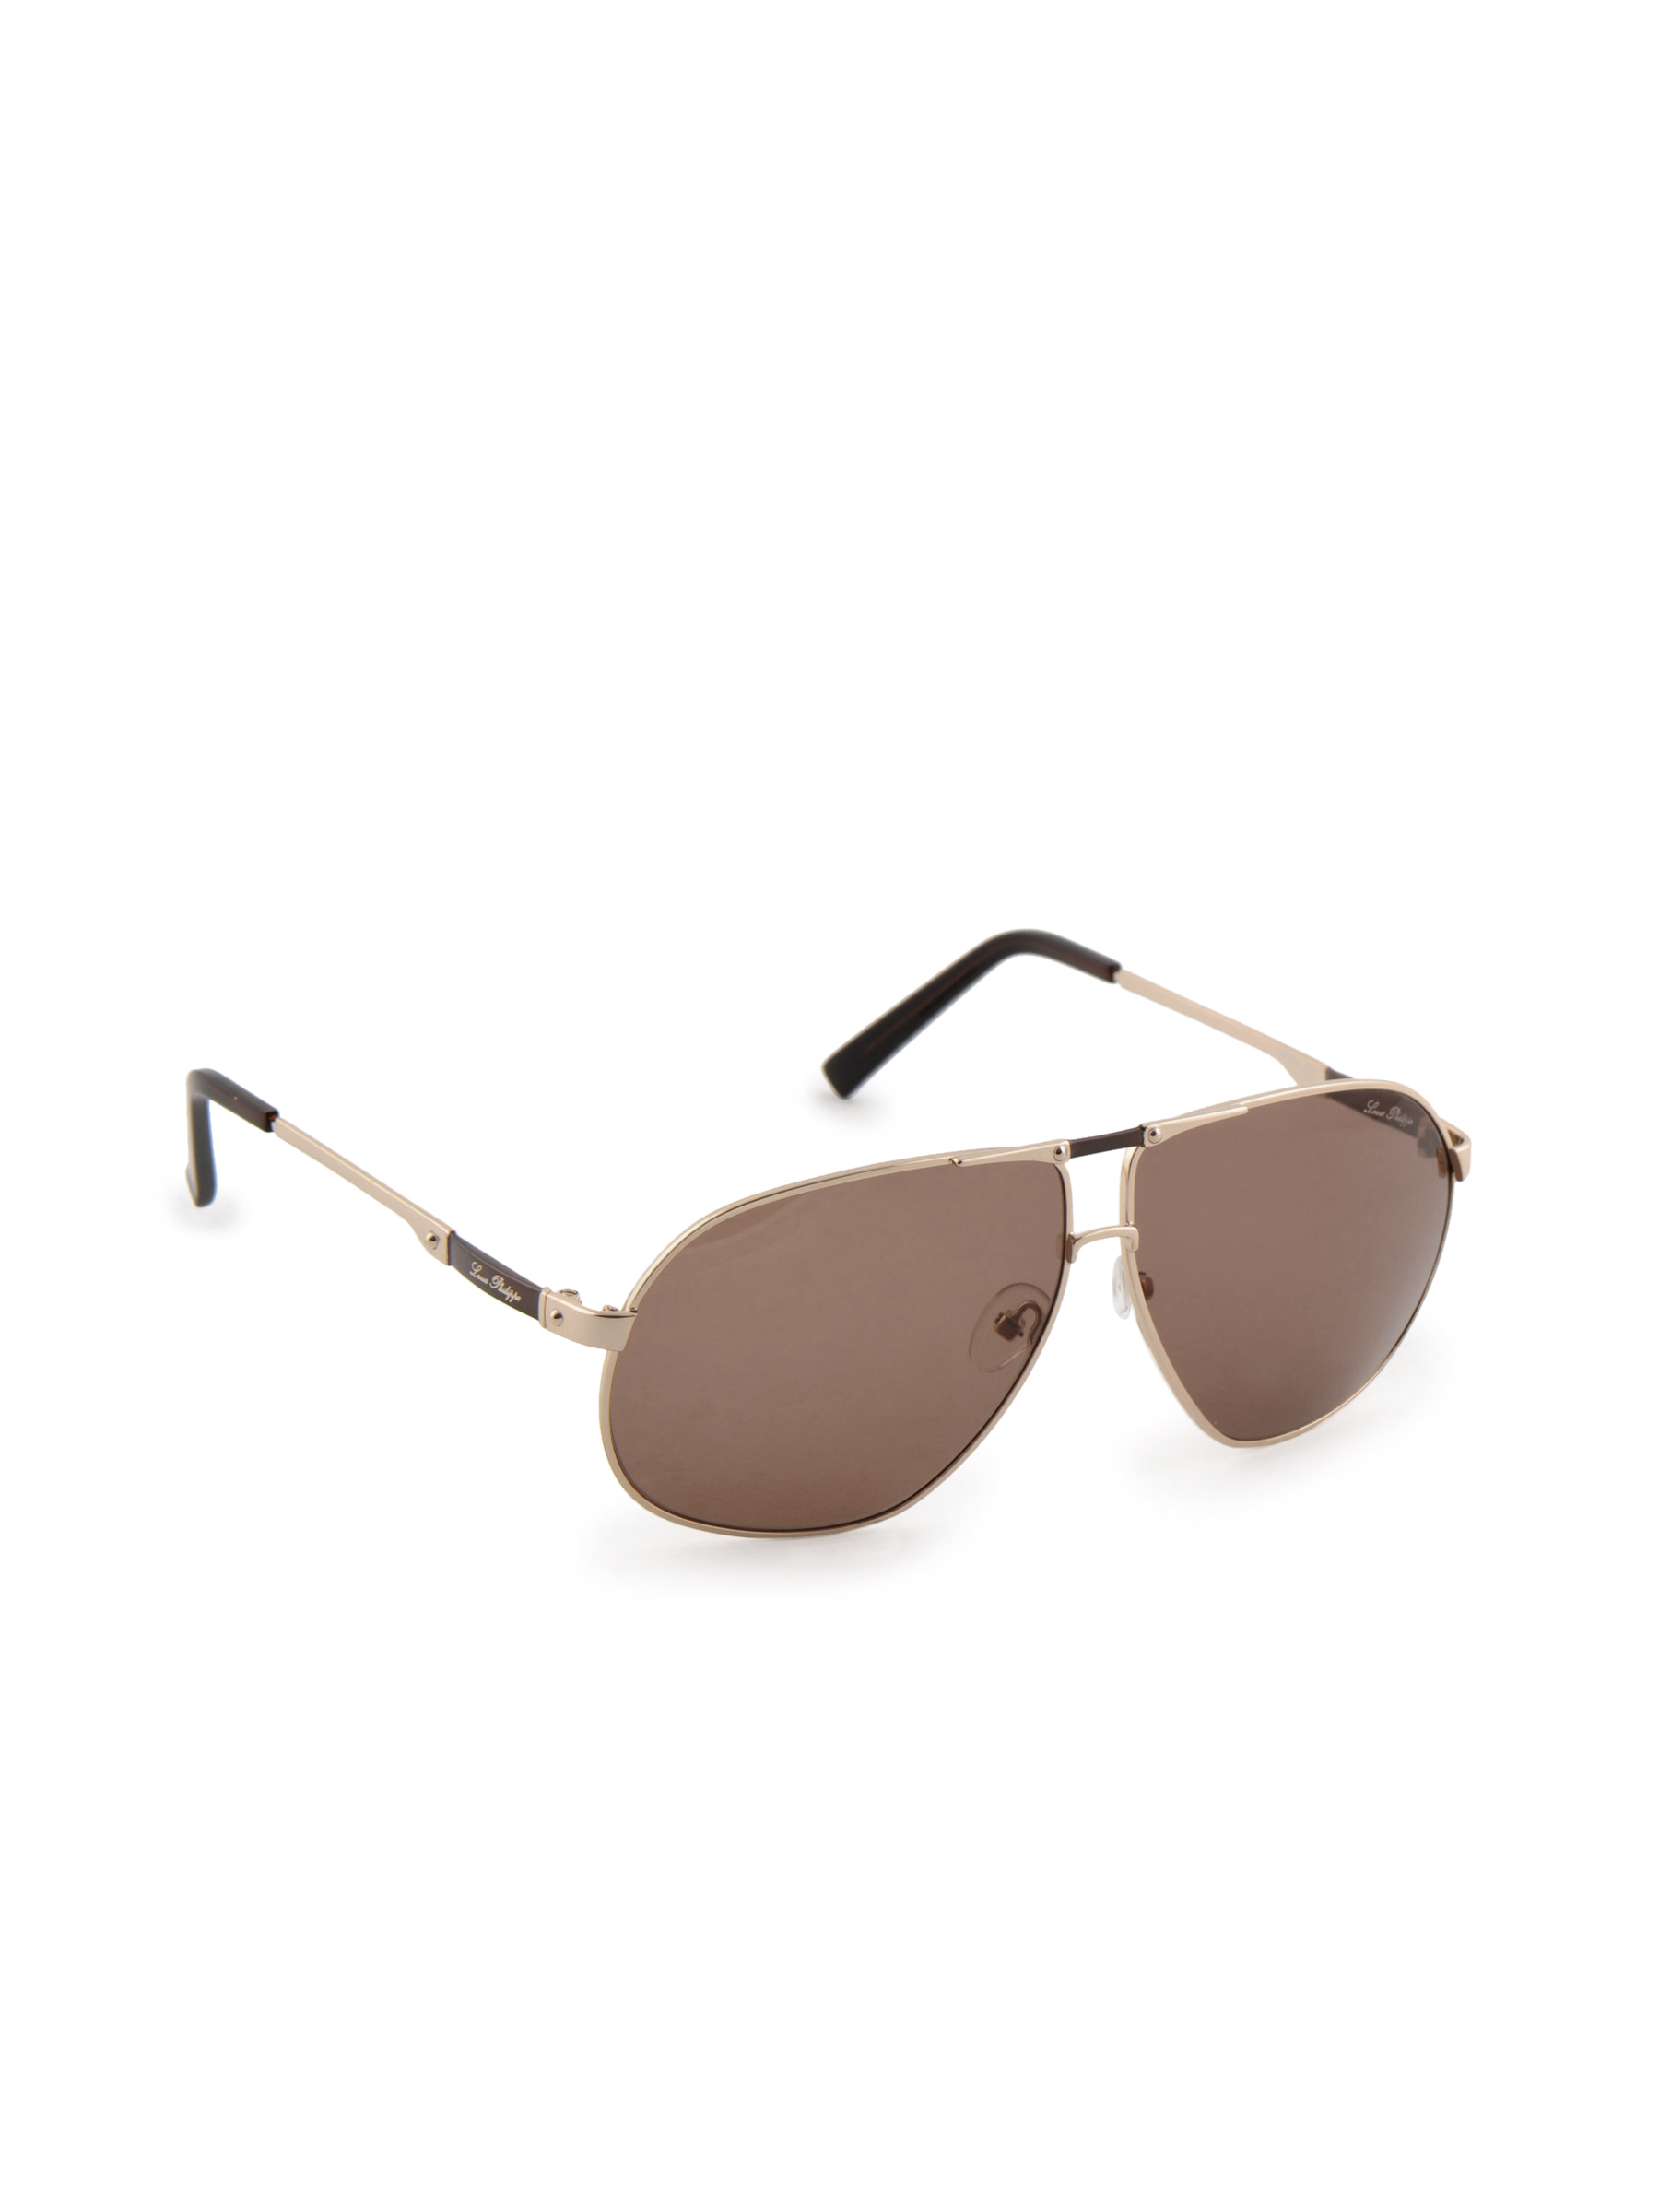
Louis Philippe Men Gold Frame Sunglasses
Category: Accessories / Eyewear / Sunglasses
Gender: Men
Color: Gold
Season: Winter 2016
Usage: Casual